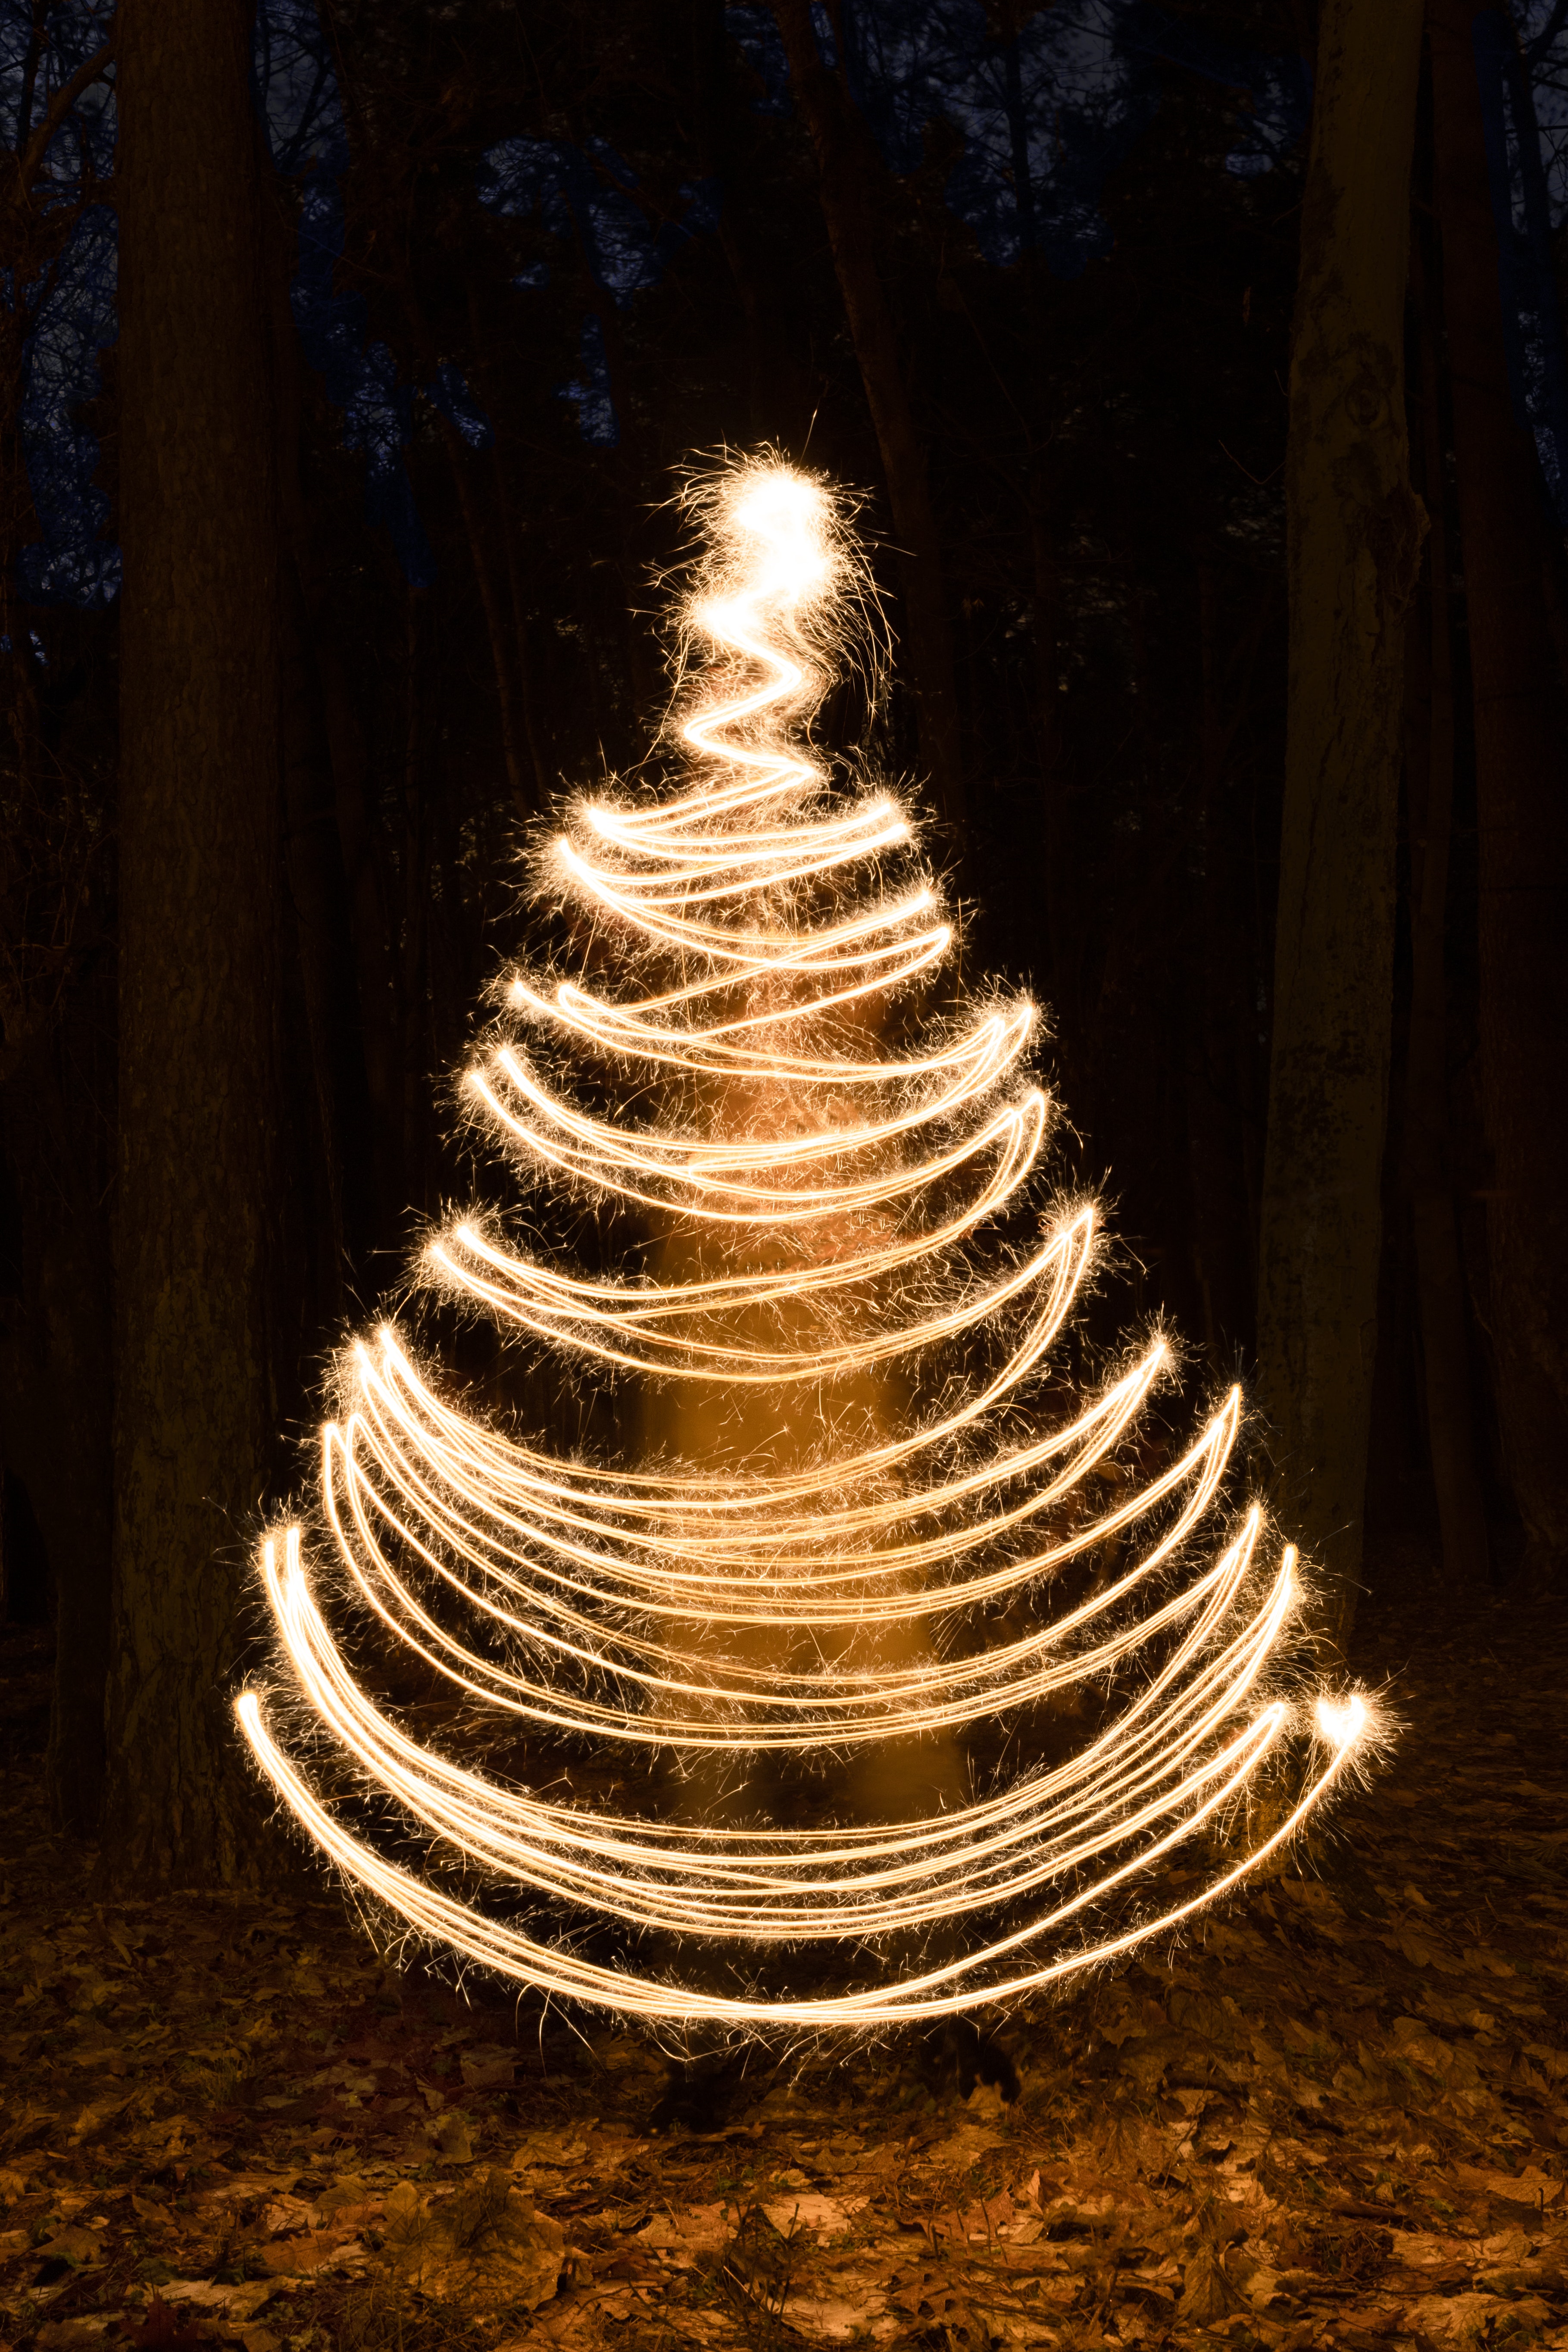
art, christmas tree, plant, window, wood, trunk, tree, christmas decoration, table, Tints and shades, event, symmetry, midnight, holiday, conifer, christmas ornament, darkness, metal, circle, christmas, tradition, evergreen, light fixture, christmas lights, interior design, lighting accessory, fir, pine, pine family, winter, heat, night